Pat Patterson

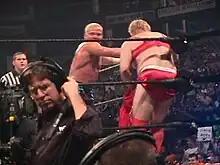
Crash Holly and Pat Patterson at the WWF King of the Ring at the Fleet Center in Boston, MA in 2000.

In 1977, Patterson wrestled for Eddie Graham's Tampa, Florida-based Championship Wrestling from Florida promotion. During his run, he won the NWA Florida Television Championship and the NWA Florida Tag Team Championship, as well as briefly serving as booker.